Burnt by the Sun

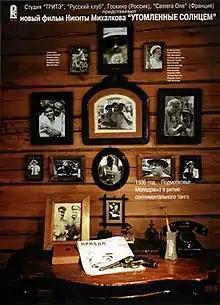
Film poster

Burnt by the Sun (translit. "Utomlyonnye solntsem", literally "wearied by the sun") is a 1994 Russian drama film starring, directed, written, and produced by Nikita Mikhalkov and co-written by Azerbaijani screenwriter Rustam Ibragimbekov. The film depicts the story of a senior Red Army officer, played by Mikhalkov, and his family during the Great Purge of the late 1930s in the Stalinist Soviet Union. While on vacation with his wife, young daughter, and assorted friends and family, things change dramatically for KomDiv Kotov when his wife's old lover, Dmitri, shows up after being away for many years. The film also stars Oleg Menshikov, Ingeborga Dapkūnaitė and Mikhalkov's daughter Nadezhda Mikhalkova.